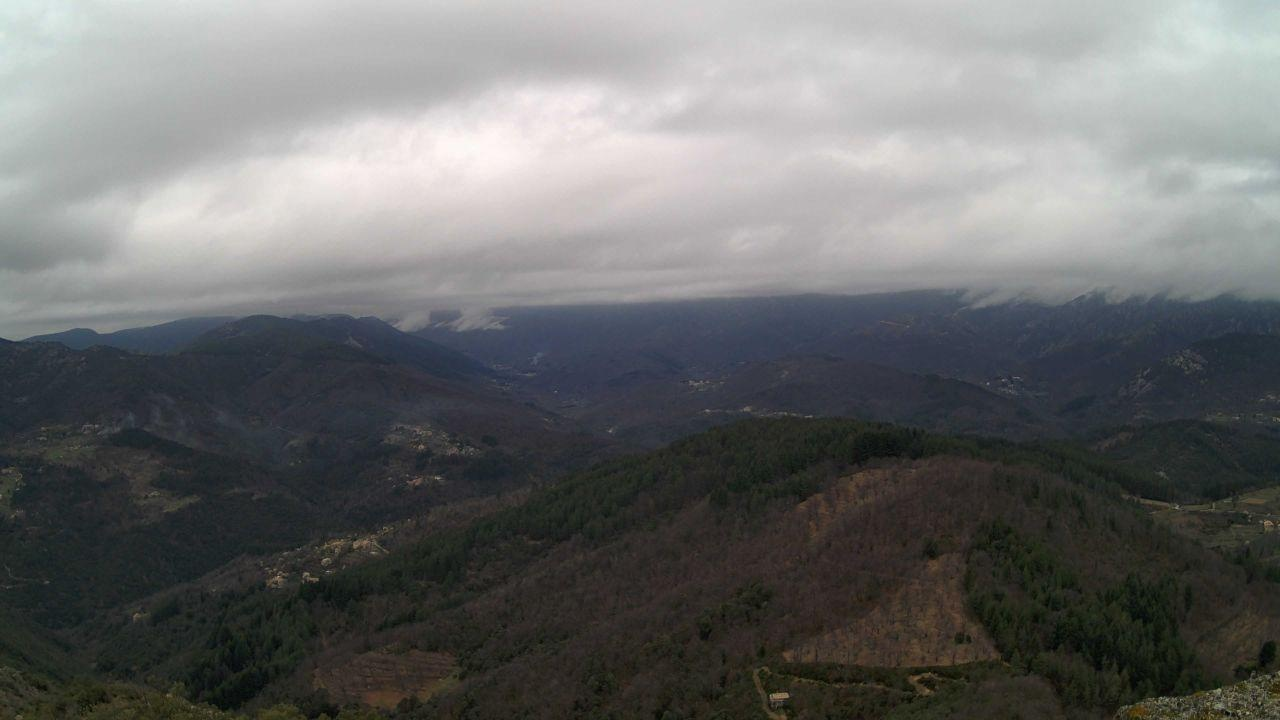
Fire: no
Smoke: no